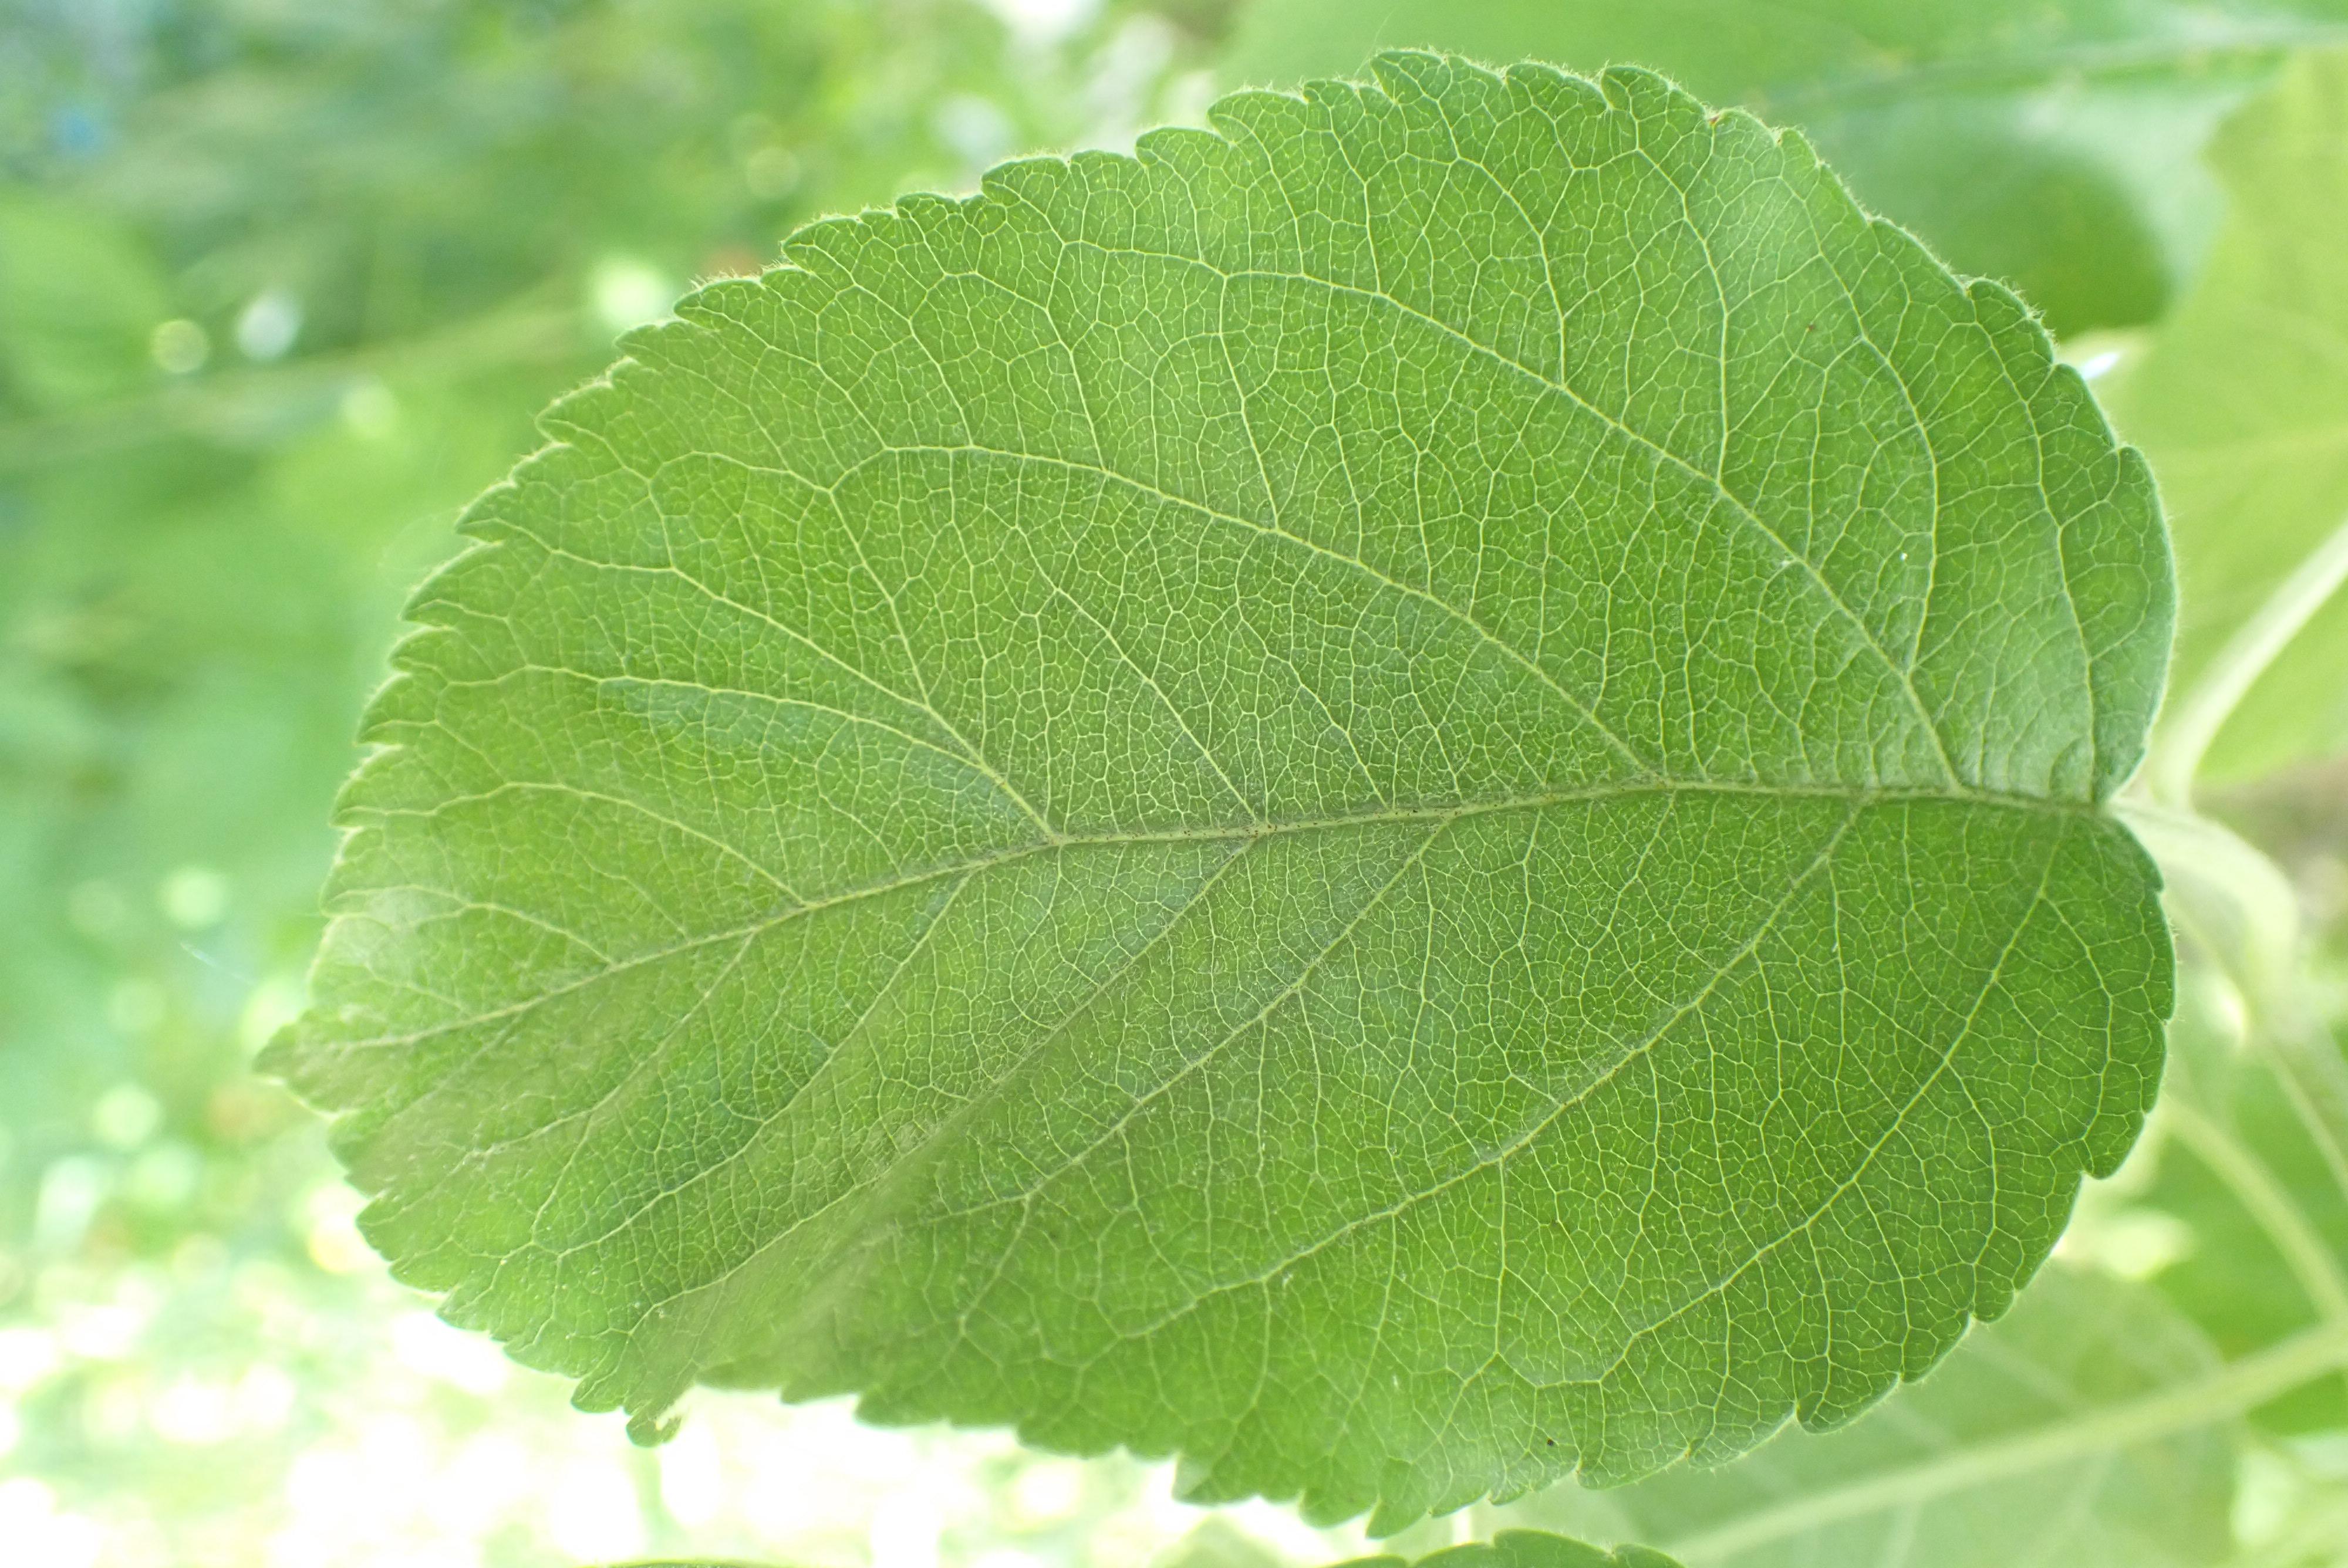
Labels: healthy